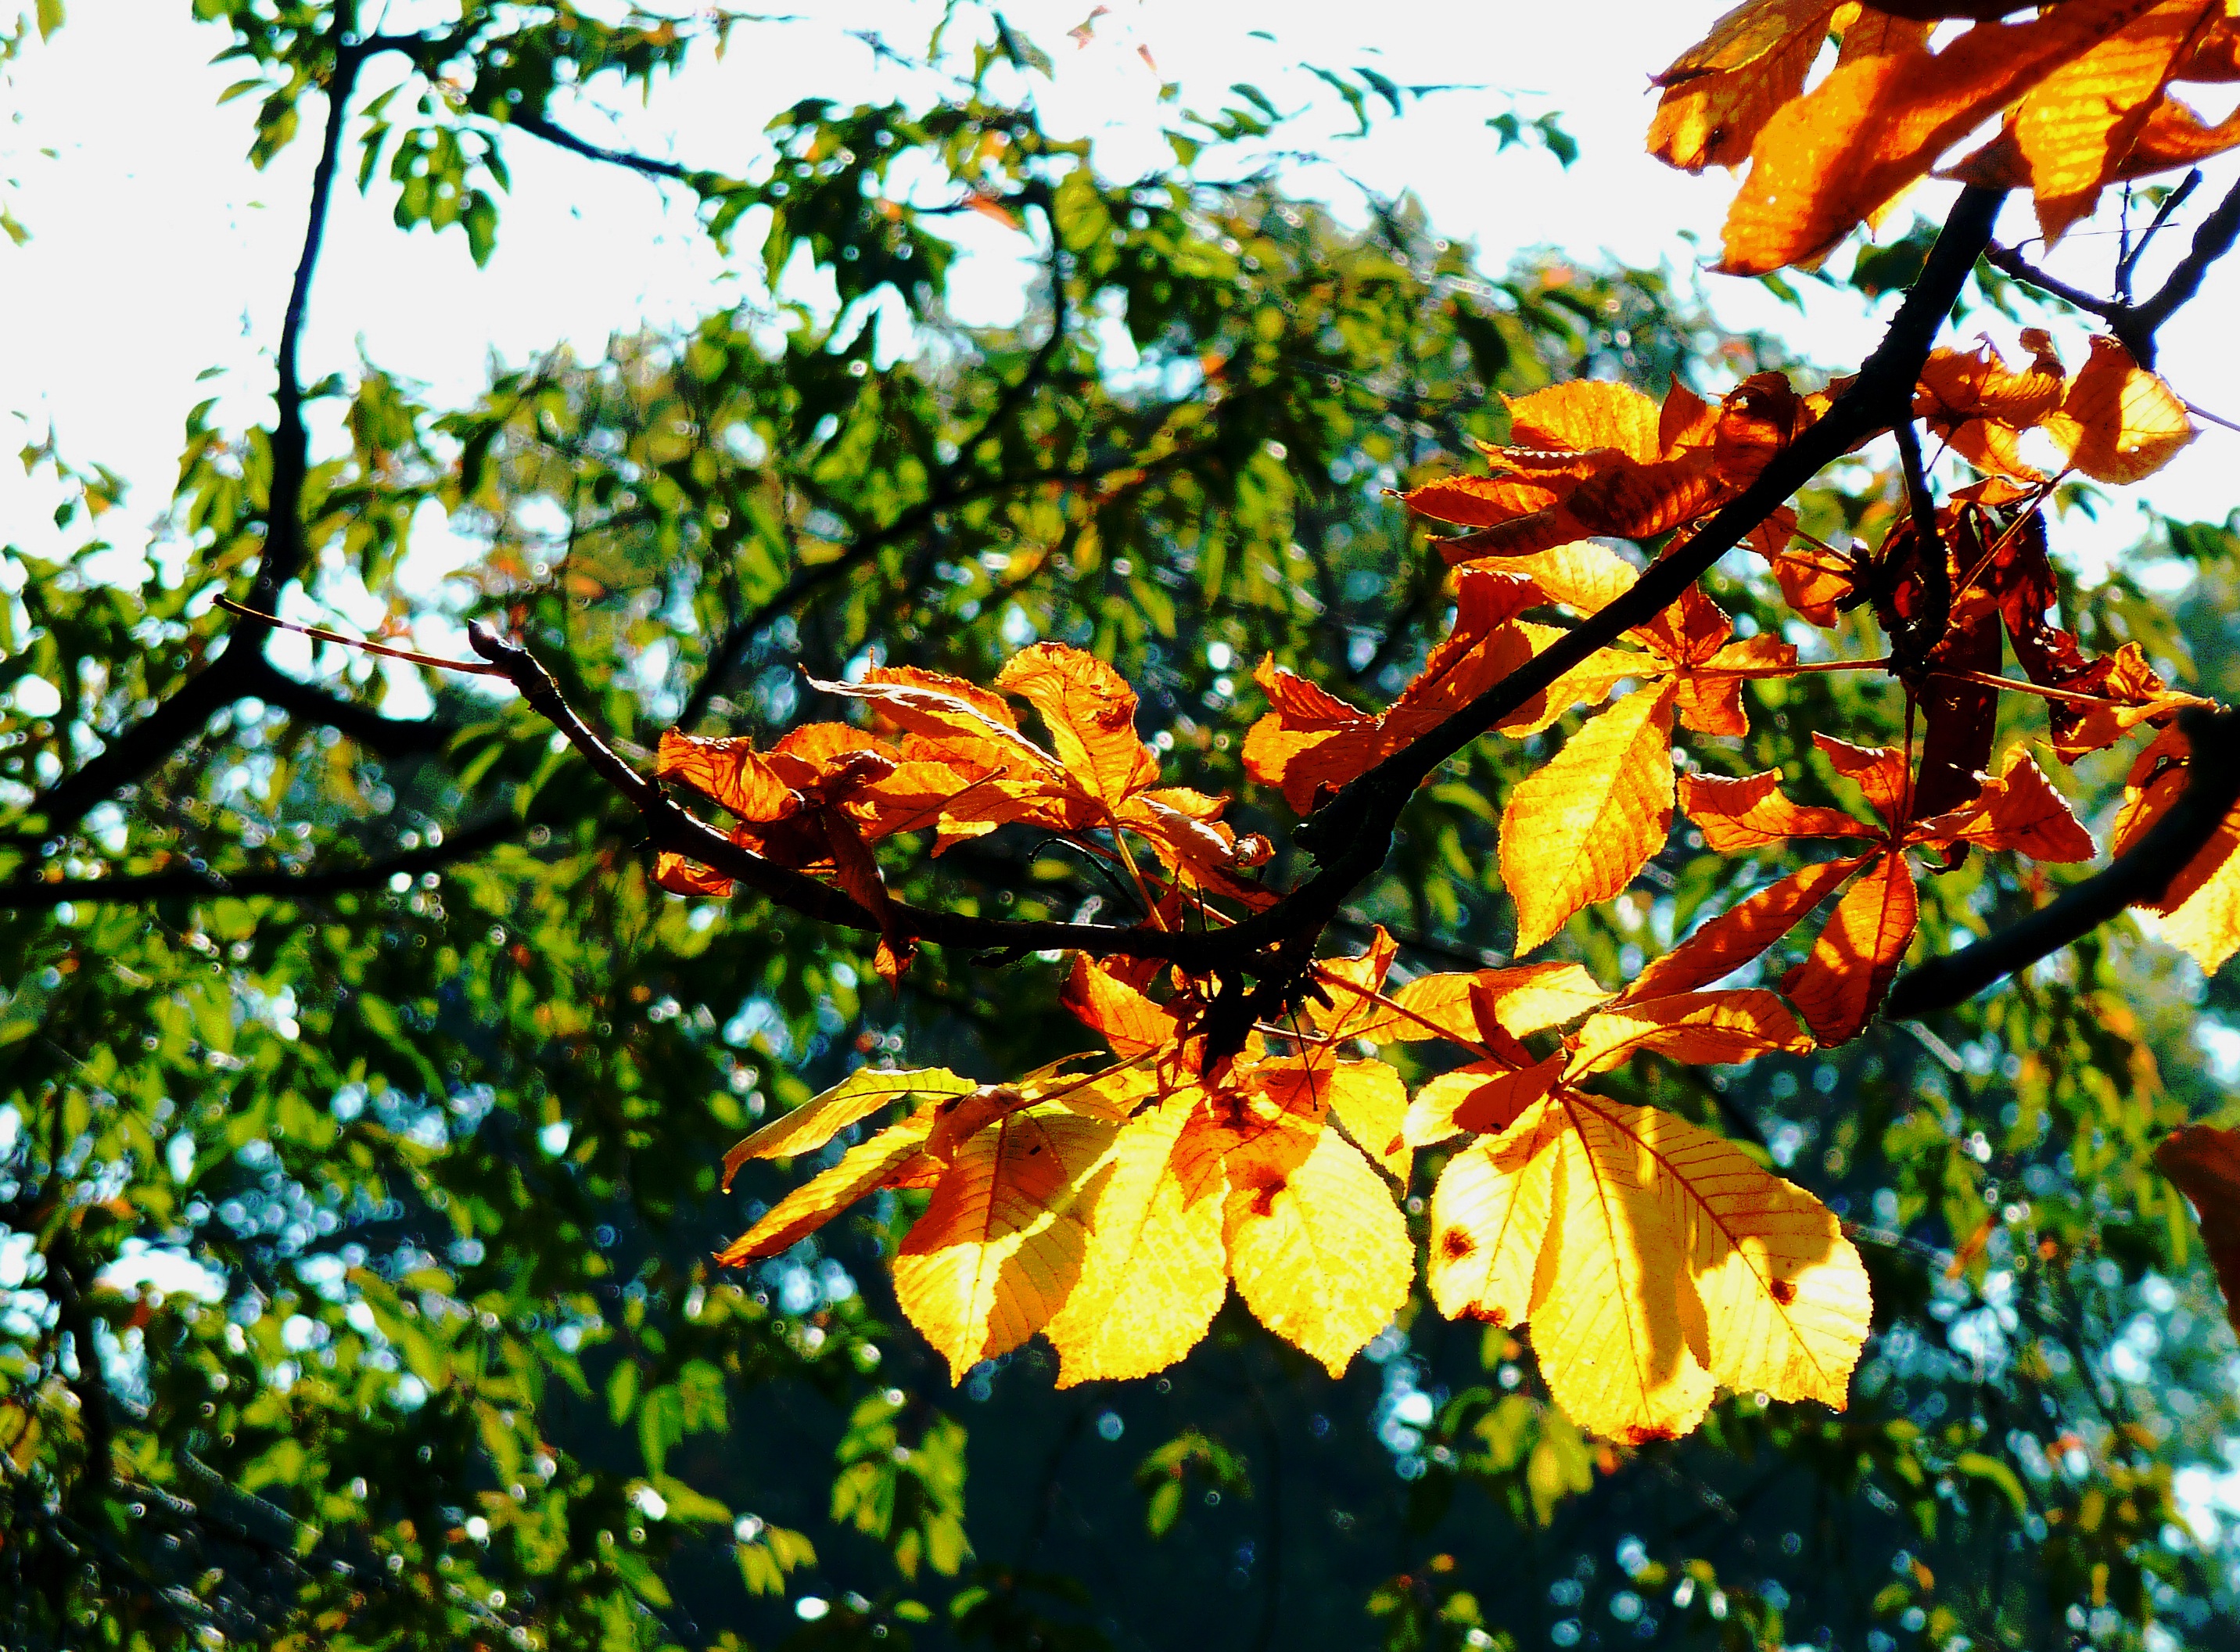
tree, branch, plant, sunlight, leaf, flower, dry, red, autumn, park, botany, colorful, flora, season, maple tree, maple leaf, emerge, coloring, leaves, shrub, deciduous, autumn leaf, fall color, fall foliage, fall leaves, autumn colours, hardwood floor, flowering plant, colored leaves, beech leaves, freshly fallen, woody plant, land plant